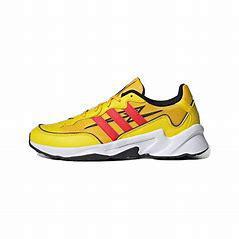
Brand: adidas
Model: neo Adidas NEO 20 20 FX